Nettapakkam commune

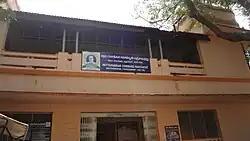
Commune office of Nettapakkam

Nettapakkam is one of five communes in the Pondicherry district in the Indian territory of Puducherry. Nettapakkam is under the Bahour taluk of Puducherry.